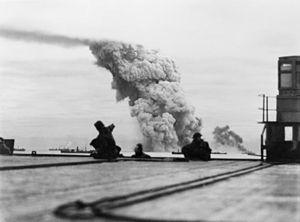
John Tovey, né le 7 mars 1885 à Rochester et mort le 12 janvier 1971 à Funchal, est un amiral de la Royal Navy qui servit lors des deux guerres mondiales.
Créés peu après l'invention de l'aviation militaire pendant la Première Guerre mondiale, les porte-avions ont d'abord été considérés comme des bâtiments auxiliaires et n'ont joué un rôle majeur dans la guerre navale qu'à partir de la Seconde Guerre mondiale. Il a fallu l'attaque de Pearl Harbor de décembre 1941 pour démontrer la supériorité de l'aviation embarquée sur la grosse artillerie des navires de ligne, grâce à sa portée incomparablement plus grande pour une force de frappe équivalente. La bataille de la mer de Corail, en mai 1942, est le premier affrontement uniquement aéronaval de l'histoire, dans lequel les forces navales japonaises et américaines s'affrontèrent par avions interposés sans jamais être à portée de canon. En 1944-45, les plus grands cuirassés japonais jamais construits coulent sous les attaques de l'aviation embarquée américaine.
Le HMS Avenger (D14) est un porte-avions d'escorte de la Royal Navy construit au début de la Seconde Guerre mondiale.
La dénomination de croiseur lourd est communément employée à partir de 1930 et jusqu'à la fin de la Seconde Guerre mondiale pour désigner un croiseur, c'est-à-dire un navire principalement armé de canons, d'un déplacement supérieur à 1 850 tonnes, et inférieur à 10 000 tonnes conformément au traité de Washington et dont l'artillerie principale avait un calibre supérieur à 155 mm, et au plus égal à 203 mm, conformément au traité naval de Londres. Si la distinction entre croiseur lourd et croiseur léger a ainsi été claire pendant quelques années, l'apparition, après 1935, des « grands croiseurs légers », déplaçant 10 000 tonnes, et armés de dix à quinze canons de 152 ou 155 mm, tirant jusqu'à 8 à 10 coups par minute, avec des blindages de ceinture de plus de 100 mm, a sérieusement contribué à brouiller les catégories.